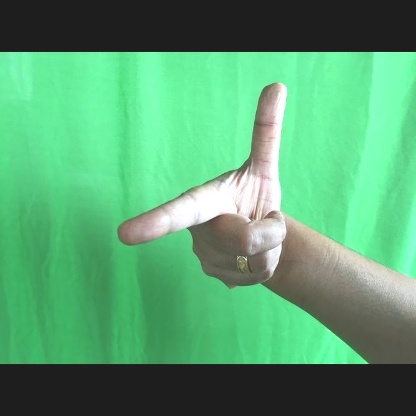
Mudra: Chandrakala